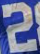
Number: 2